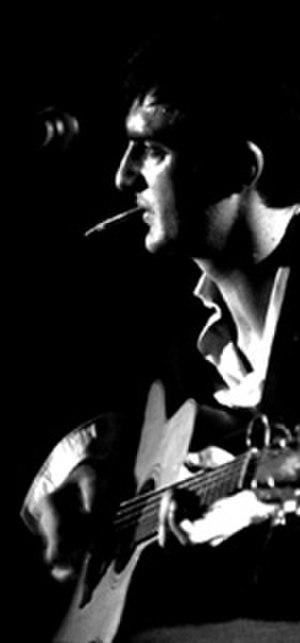
Olivier Manchion est un musicien français, bassiste, puis guitariste, un peu touche à tout. Il commence en 1987, rencontrant Amaury Cambuzat un long et parfois compliqué parcours musical, teinté d'expérimentations variées, le portant du rock, free-rock, krautrock au... post-rock, lorsqu'il fonde Ulan Bator en 1993 avec Cambuzat. Durant les années 1990 il collabore également avec Kasper T. Toeplitz, Heldon, Osaka Bondage... Fin 2001 il laisse Ulan Bator derrière lui pour mieux y revenir en 2005..., ayant fondé entre-temps Permanent Fatal Error, et participé en 2003 et 2004 à plusieurs concerts avec le Damo Suzuki's Network, dont est sorti en 2005 le double album live Hollyaris. Depuis 1996, il a également fait partie plusieurs fois du collectif allemand Faust, dont la tournée anglaise de l'automne 2005 sortie sous le titre ... In Autumn par le label Dirter...